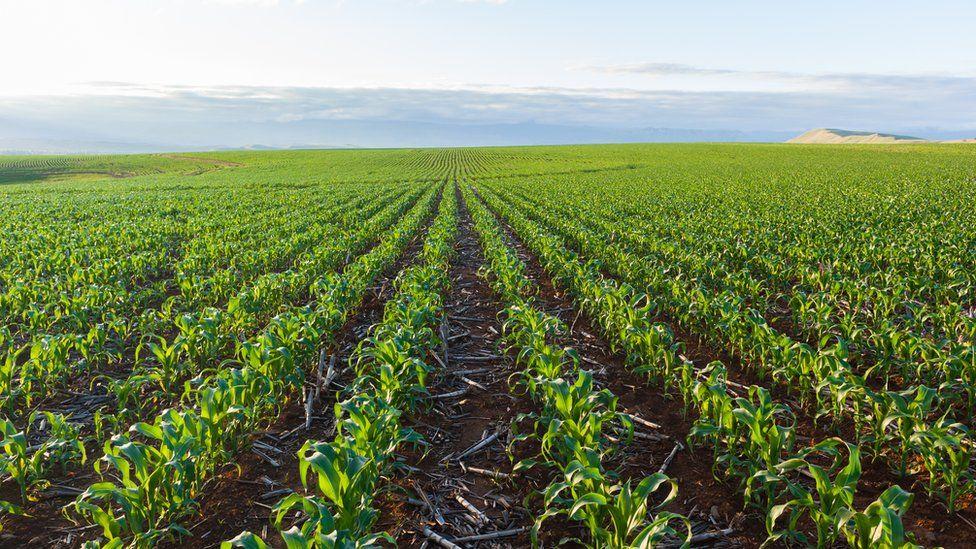
Mimea imestawi vyema katika shamba kubwa ikiwa na majani yenye afya. Hii husaidia na kuchangia mavuno ya hali ya juu yanayoongeza thamani yao sokoni.